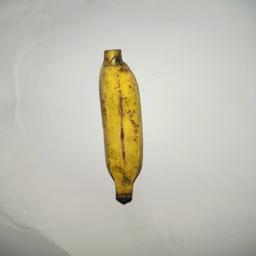
Ripeness: Ripe